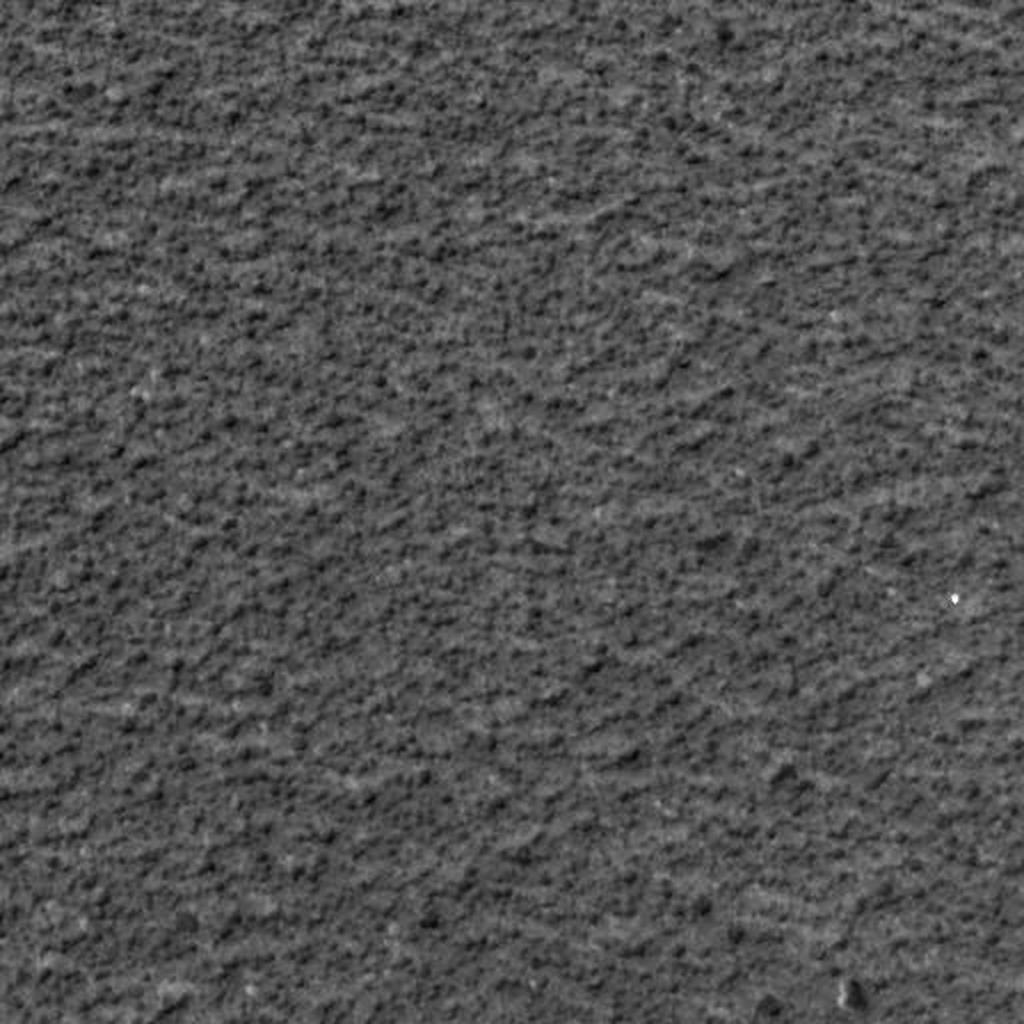
Surface features visible: Soil, Spherules, Nearby Surface